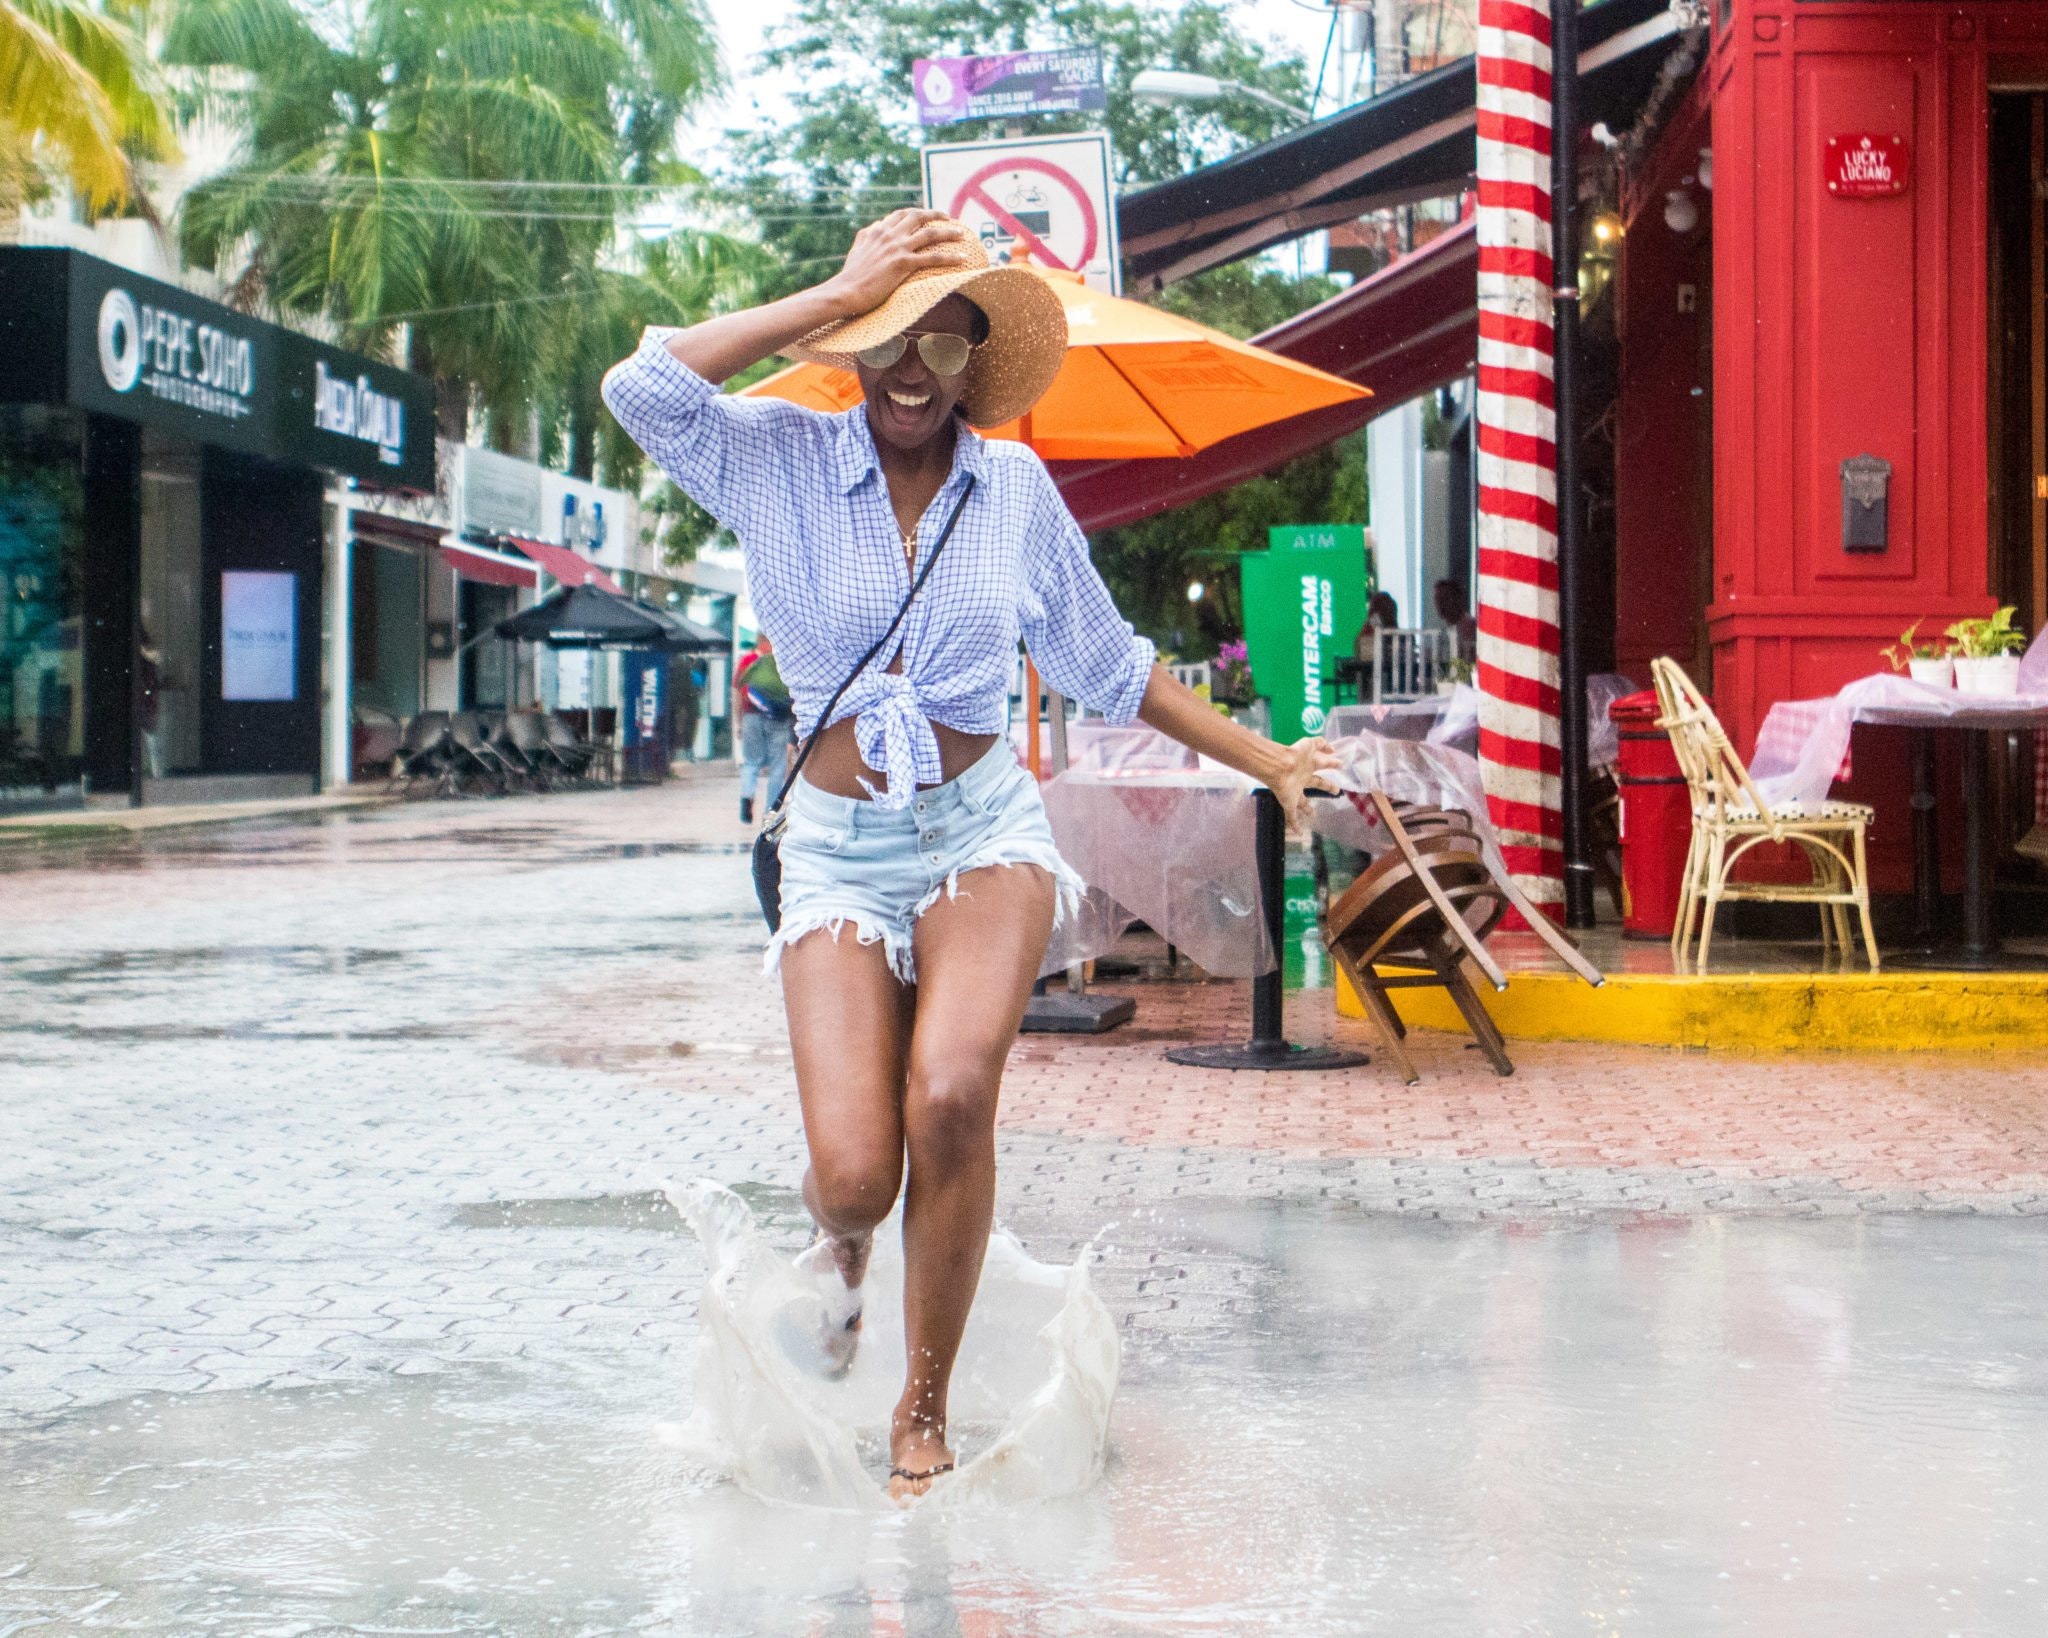
yellow, street fashion, snapshot, beauty, fun, fashion, rain, leg, waist, shoulder, summer, street, vacation, photography, human leg, fashion accessory, shorts, leisure, travel, temple, thigh, neck, umbrella, pedestrian, road